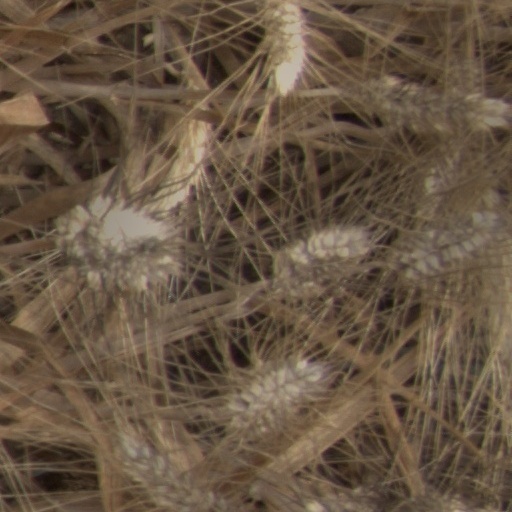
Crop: wheat